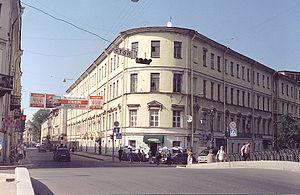
L'Université ITMO est une importante université d'État à Saint-Pétersbourg et est l'une des universités nationales de recherche de Russie. L'université ITMO est l'une des 15 universités russes sélectionnées par le gouvernement de la Fédération de Russie pour faire partie du projet d'excellence universitaire russe Projet 5-100, afin d'améliorer leur compétitivité internationale parmi les leaders mondiaux de la recherche et de centres éducatifs. Les priorités de recherche de l'université ITMO Université sont les technologies de l'information et les technologies photoniques.